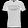
Label: T - shirt / top